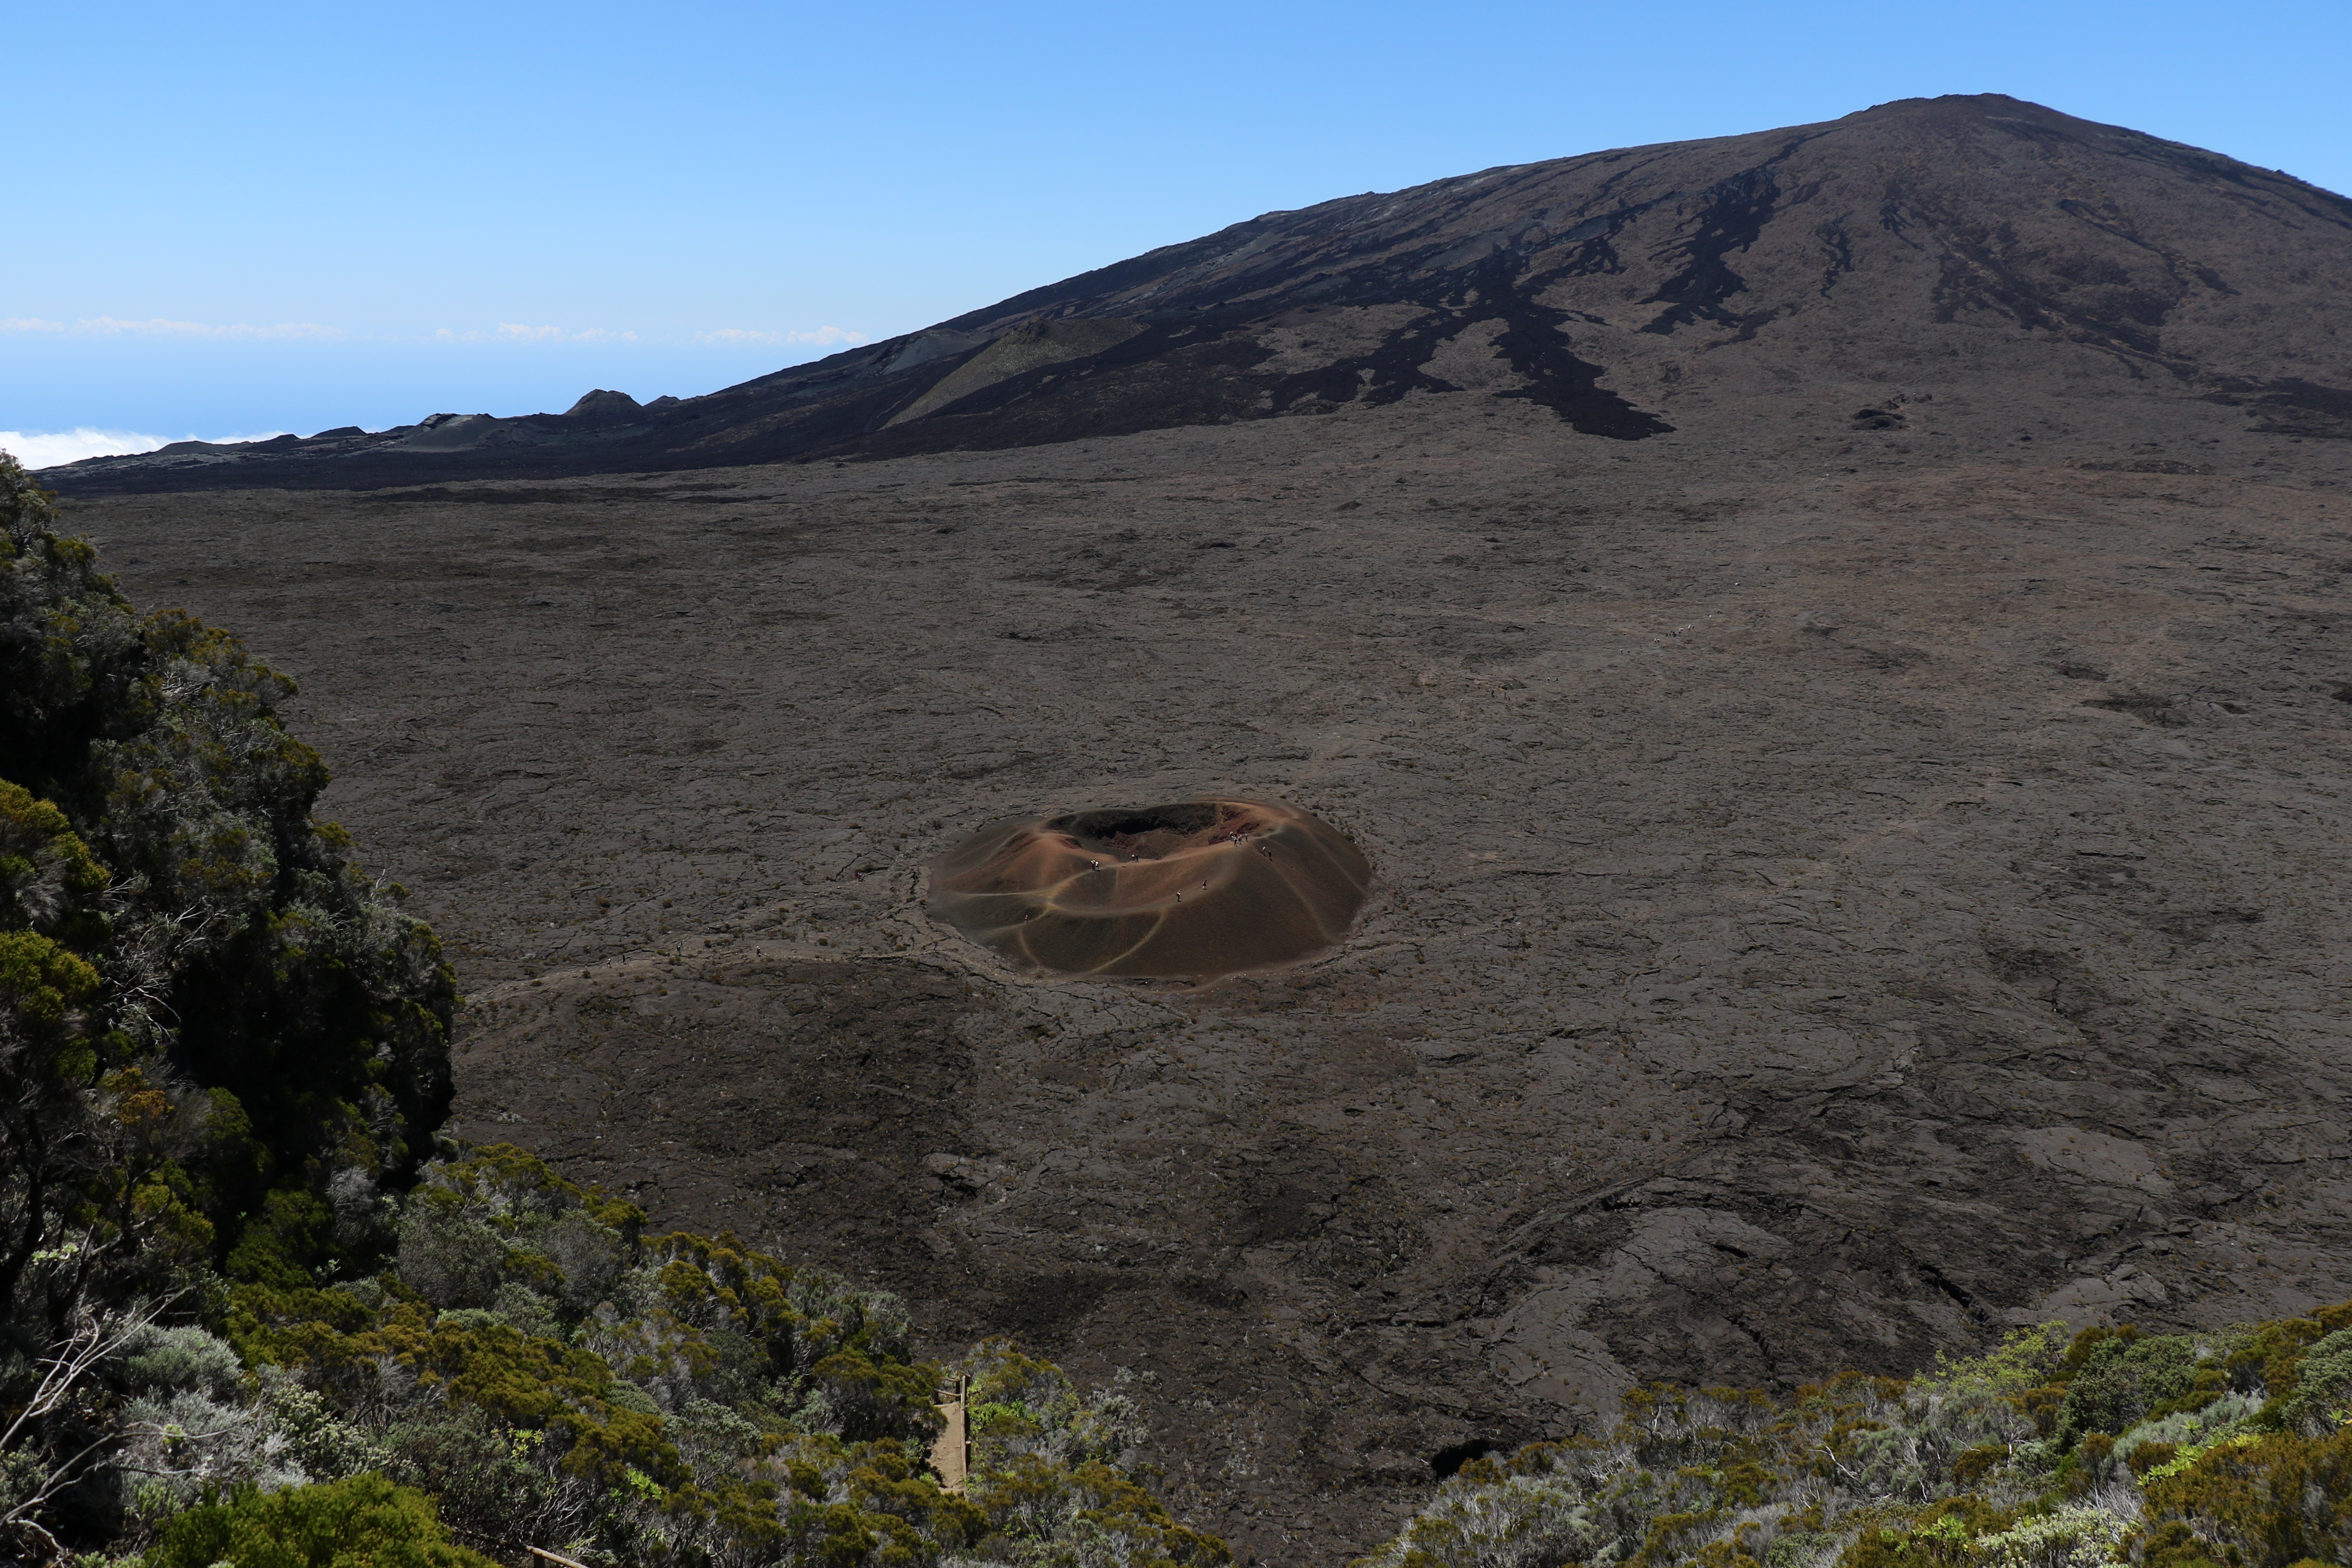
mountainous landforms, geographical feature, mountain, wilderness, landform, natural environment, ecosystem, ridge, fell, hill, rock, badlands, plateau, landscape, geology, valley, wadi, adventure, lake, walking, trail, mountain range, volcanic landform, terrain, summit